Tom Green (footballer, born 2001)

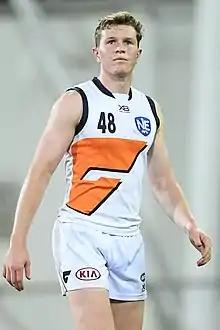
Green with the Giants NEAFL side while a member of the club's junior Academy in July 2019

Tom Green (born 23 January 2001) is a professional Australian rules footballer playing for the Greater Western Sydney Giants in the Australian Football League (AFL).